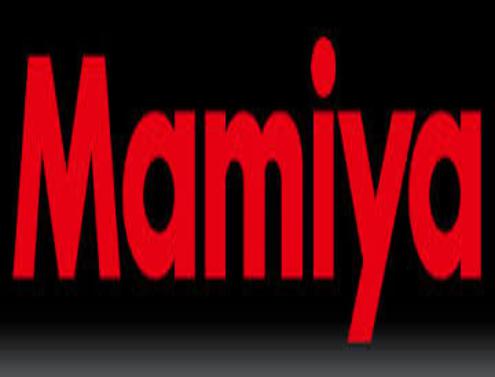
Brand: Mamiya
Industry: Electronic